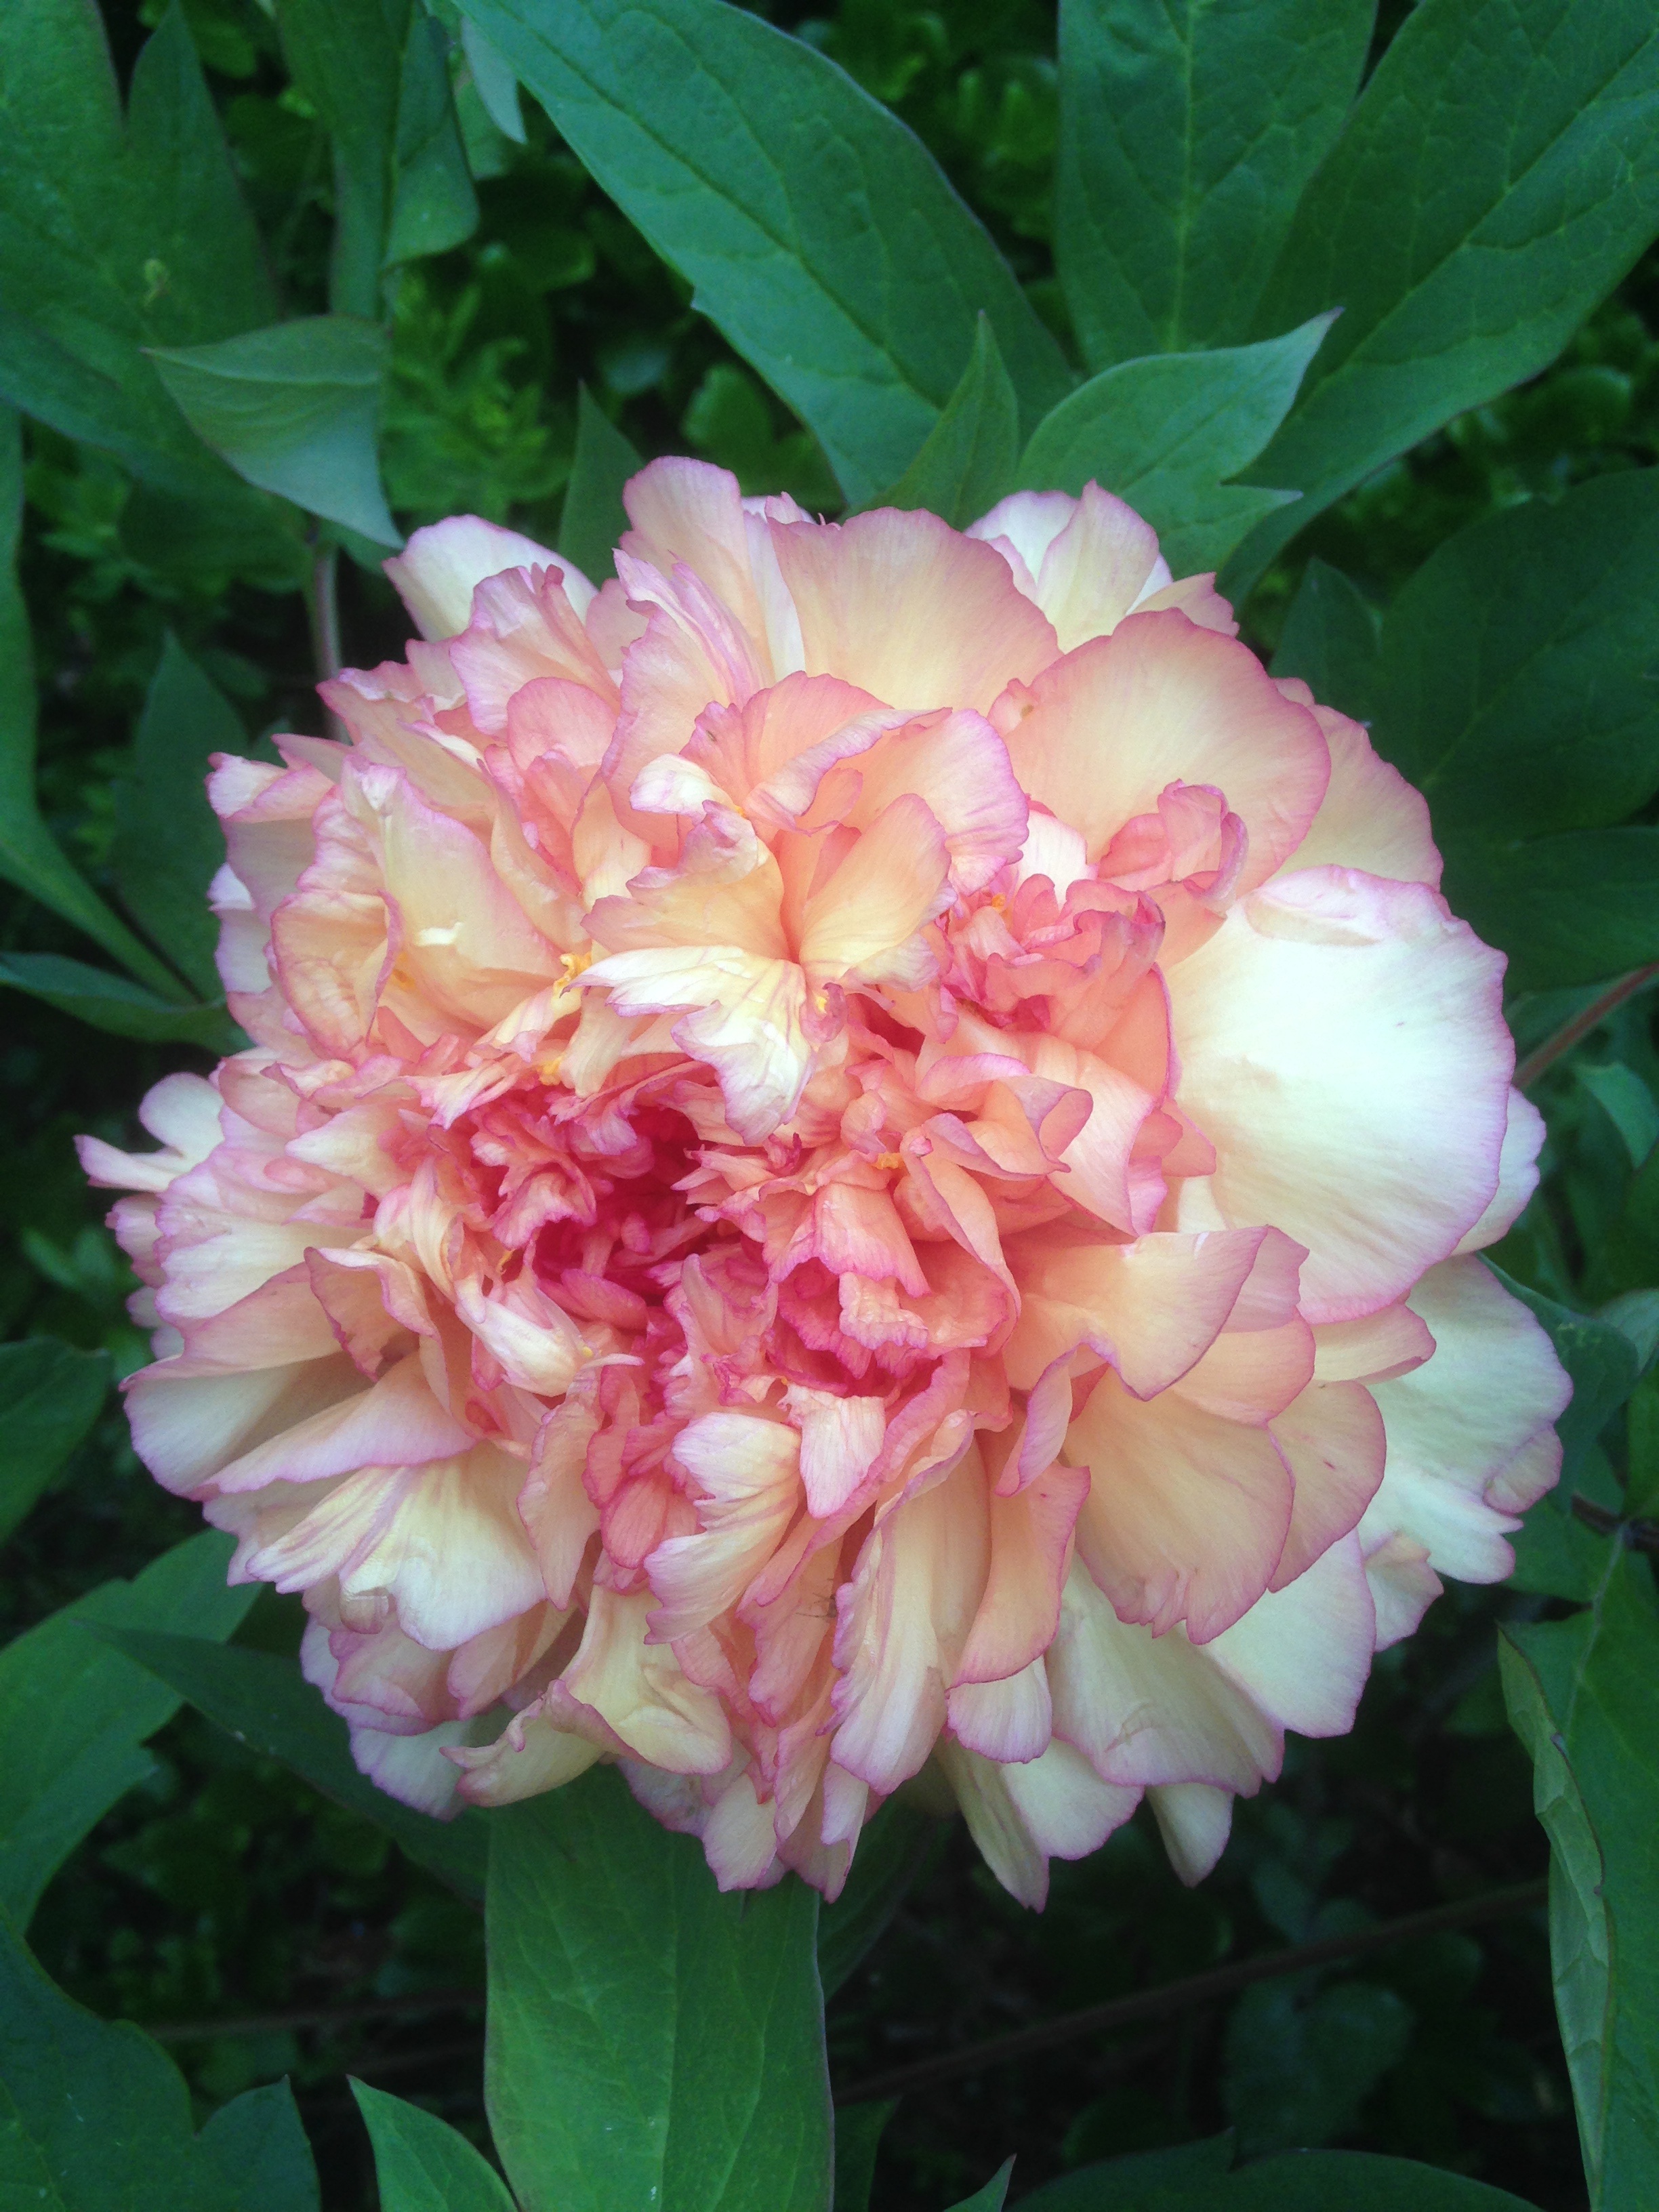
plant, flower, petal, rose, dahlia, peony, rose blooms, flowering plant, land plant, rosa centifolia